Kattukuthira

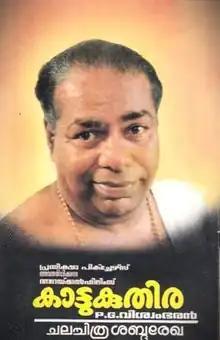
Poster

Kattukuthira is a 1990 Malayalam-language drama film directed by P. G. Viswambharan and scripted by S. L. Puram, based on his classic play of the same name. The film stars Thilakan as the cantankerous Kochuvava along with Vineeth, Anju, and Kaviyoor Ponnamma in the supporting roles. It narrates the story of a poor, lower caste man's rise to power, and his revenge against an aristocratic family. Released on 20 July 1990, it emerged a major commercial success. P. G. Viswambharan won the Kerala Film Critics Association Awards for Best Director for the film.